Shibuya-kei

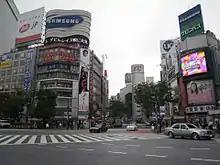
Shibuya Crossing, 2007

is a microgenre of pop music or a general aesthetic that flourished in Japan in the mid-to-late 1990s. The music genre is distinguished by a "cut-and-paste" approach that was inspired by the kitsch, fusion, and from certain music styles of the past. The most common reference points were 1960s culture and Western pop music, especially the work of Burt Bacharach, Brian Wilson, Phil Spector, and Serge Gainsbourg.